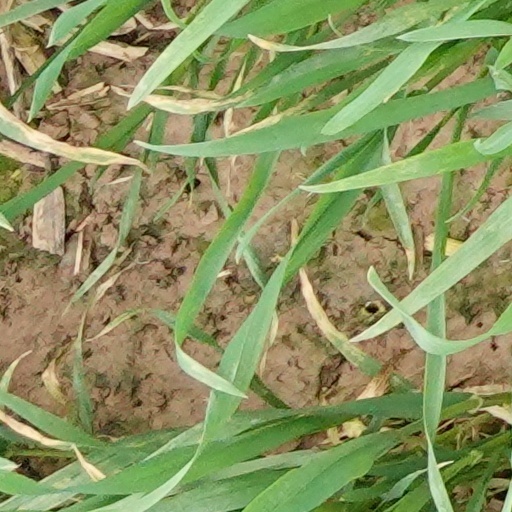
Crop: wheat